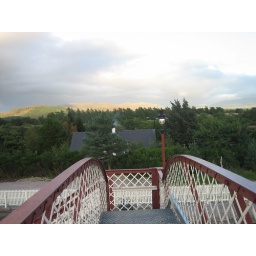
a view from the top of the bridge at the train station in aviemore. those mountains are where the race was held.